Petrič Fortress

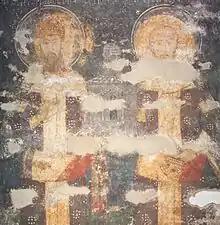
Fresco of father and son: "Stephen of Dečani" and "Dušan the Mighty".Visoki Dečani monastery, 14th century (UNESCO).

Kingdom of Serbia had numerous temporary courts in its administrative districts known as župas. In Nerodimlje Župa there were three courts of King Milutin: Nerodimlje (below Petrič), Svrčin (on the island of Svrčin Lake) and Pauni. The fourth court within this complex was several kilometers north of Pauni, on the location of modern day Shtime village.